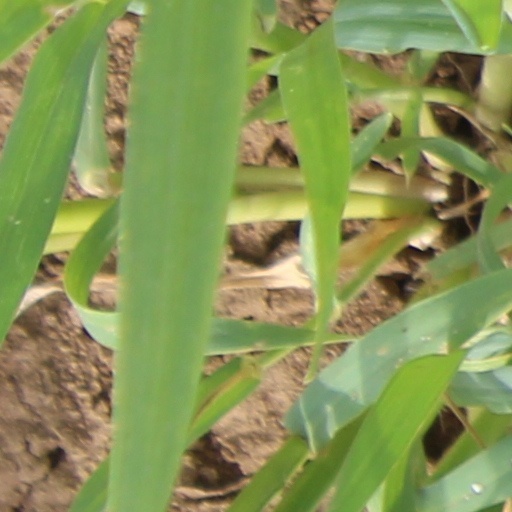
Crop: wheat